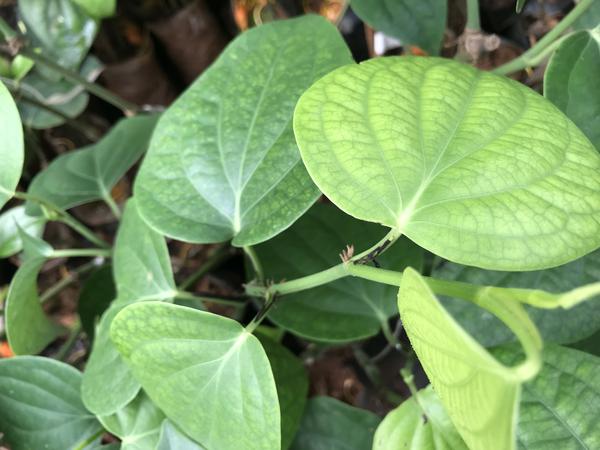
Plant: Pepper